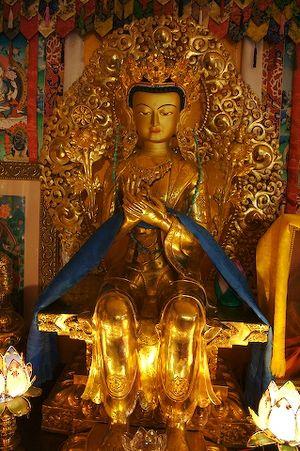
Maitreya, est un Mahābodhisattva qui serait le prochain Bouddha à venir lorsque le dharma, l'enseignement du bouddha Shakyamuni, aura disparu.